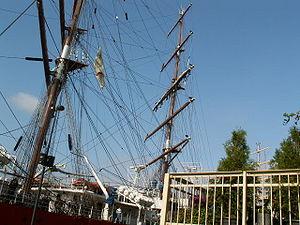
Gréement de trois-mâts Auteur
Le gréement d'un navire à voile est l'ensemble des pièces fixes et mobiles d'un navire permettant la propulsion et manœuvre d'un bateau par la force du vent. Il est constitué de l'ensemble des espars, cordages servant à régler, établir et manœuvrer la voilure.